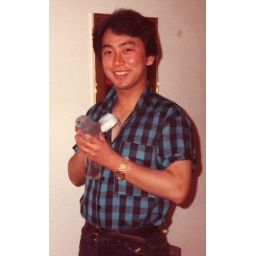
This is why i can pick this wild pigeon easily at my friend's apt balcony in our university's residence